Aomori West Bypass

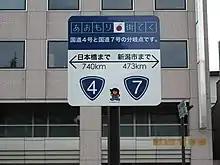
A sign marking the boundary between National Route 4 and National Route 7

From its western terminus at the mainline of National Route 7, the bypass makes its way east to the middle of Aomori. It first meets with a bypass of National Route 280, then it crosses under the tracks of the Hokkaido Shinkansen near Shin-Aomori Station. It is then carried by the Aomori Viaduct over the Tsugaru Line; this bridge is the third-longest in Aomori Prefecture. The bypass meets the southern terminus of National Route 280 at the east end of the viaduct. It then crosses over the Ōu Main Line and Aoimori Railway Line near Aomori Station meeting its end shortly after at the northern terminus of National Route 4. National Route 4 continues along the same roadway south towards Tokyo.